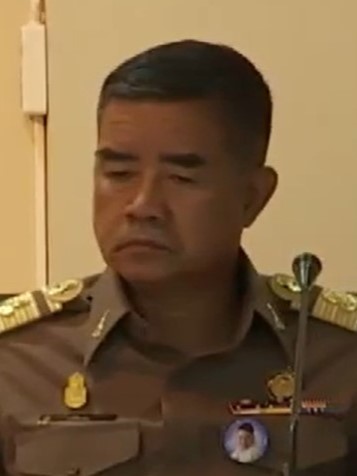
เฉลิมชัย สิทธิสาท

| name = เฉลิมชัย สิทธิสาท
| image = เฉลิมชัย สิทธิสาท.jpg
| imagesize = 200px
| honorific-prefix = พลเอก
| honorific-suffix = มหาปรมาภรณ์ช้างเผือก|ม.ป.ช., มหาวชิรมงกุฎ|ม.ว.ม., ทุติยจุลจอมเกล้า|ท.จ.
| order = องคมนตรี
| term_start = 2 ตุลาคม พ.ศ. 2561()
| monarch = พระบาทสมเด็จพระวชิรเกล้าเจ้าอยู่หัว
| order1 = ผู้บัญชาการทหารบก
| term_start1 = 1 ตุลาคม พ.ศ. 2559
| term_end1 = 30 กันยายน พ.ศ. 2561()
| predecessor1 = ธีรชัย นาควานิช|พล.อ.ธีรชัย นาควานิช
| successor1 = อภิรัชต์ คงสมพงษ์|พล.อ.อภิรัชต์ คงสมพงษ์
| order2 = คณะรักษาความสงบแห่งชาติ|เลขาธิการคณะรักษาความสงบแห่งชาติ
| term_start2 = 1 ตุลาคม พ.ศ. 2559
| term_end2 = 30 กันยายน พ.ศ. 2561()
| predecessor2 = พลเอก​ ธีรชัย นาควานิช
| successor2 = พลเอก อภิรัชต์ คงสมพงษ์
| order3 = สภานิติบัญญัติแห่งชาติ (ประเทศไทย) พ.ศ. 2557|สมาชิกสภานิติบัญญัติแห่งชาติ
| term_start3 = 31 กรกฎาคม พ.ศ. 2557
| term_end3 = 1 ตุลาคม พ.ศ. 2561()
| spouse = เบญจวรรณ สิทธิสาท
| nickname = เจี๊ยบ
| branch = ไฟล์: Royal Thai Army Flag.svg|25px กองทัพบกไทย
| rank = ไฟล์:RTA OF-9 (General).svg|15px พลเอก
| serviceyears = พ.ศ. 2521 - พ.ศ. 2561
พลเอก เฉลิมชัย สิทธิสาท (ชื่อเล่น: เจี๊ยบ หรือ บิ๊กเจี๊ยบ, เกิด 20 ตุลาคม พ.ศ. 2500) องคมนตรี พระราชโองการ ประกาศแต่งตั้งองคมนตรี ราชกิจจานุเบกษา เล่ม ๑๓๕ ตอน ๒๔๔ ง พิเศษ หน้า ๑ ๒ ตุลาคม ๒๕๖๑ ผู้บัญชาการทหารบกคนสุดท้ายในพระบาทสมเด็จพระมหาภูมิพลอดุลยเดชมหาราช บรมนาถบพิตร และผู้บัญชาการทหารบกคนแรกในพระบาทสมเด็จพระวชิรเกล้าเจ้าอยู่หัว
รองประธานกรรมการในคณะกรรมการโครงการอนุรักษ์ช้างป่ารอยต่อ 5 จังหวัด ในภาคตะวันออก อดีตผู้บัญชาการทหารบก คนที่ 40 และอดีตเลขาธิการคณะรักษาความสงบแห่งชาติ เลขาธิการคณะรักษาความสงบแห่งชาติ ตุลาการศาลทหารสูงสุด แต่งตั้งตุลาการศาลทหารสูงสุด อดีตสมาชิกสภานิติบัญญัติแห่งชาติ และอดีตผู้อำนวยการกองอำนวยการร่วมรักษาความสงบเรียบร้อย แต่งตั้งสมาชิกสภานิติบัญญัติแห่งชาติ
กรรมการในคณะกรรมการต่อต้านการทุจริตแห่งชาติ ตามคำสั่งคณะรักษาความสงบแห่งชาติ ที่ 6/2559 คำสั่งคณะรักษาความสงบแห่งชาติ ที่ 6/2559กรรมการในคณะกรรมการบริหารการพัฒนาระเบียงเศรษฐกิจพิเศษภาคตะวันออก
กรรมการในคณะกรรมการนโยบายการบริหารจัดการการทำงานของคนต่างด้าว กรรมการในคณะกรรมการนโยบายการบริหารจัดการการทำงานของคนต่างด้าว
กรรมการในคณะกรรมการเพื่อเตรียมการเพื่อสร้างความสามัคคีปรองดอง รัฐบาล พล.อ.ประยุทธ์ จันทร์โอชา รองประธานกรรมการใน คณะกรรมการโครงการราชทัณฑ์ปันสุข ทำความ ดี ด้วยหัวใจ กรรมการในคณะกรรมการเพื่อเตรียมการเพื่อสร้างความสามัคคีปรองดอง คณะกรรมการโครงการราชทัณฑ์ปันสุข ทำความ ดี ด้วยหัวใจ
กรรมการในคณะกรรมการยุทธศาสตร์ชาติ กรรมการในคณะกรรมการยุทธศาสตร์ชาติ กรรมการ ธนาคารทหารไทย ราชองครักษ์เวร ราชองครักษ์เวรกรรมการ ในคณะกรรมการจัดกิจกรรมเฉลิมฉลองครบรอบ 100 ปี การประกาศใช้ธงไตรรงค์เป็นธงชาติไทย ตามคำสั่งสำนักนายกรัฐมนตรีที่ 210/2559 กรรมการในคณะกรรมการเตรียมการด้านการรักษาความมั่นคงปลอดภัยไซเบอร์แห่งชาติ กรรมการในคณะกรรมการเตรียมการด้านการรักษาความมั่นคงปลอดภัยไซเบอร์แห่งชาติ
คณะกรรมการยุทธศาสตร์ชาติ กรรมการบริหาร มูลนิธิราชประชานุเคราะห์ ในพระบรมราชูปถัมภ์ คณะกรรมการยุทธศาสตร์ชาติ กรรมการบริหาร มูลนิธิราชประชานุเคราะห์ ในพระบรมราชูปถัมภ์และ
กรรมการในคณะกรรมการมูลนิธิโรงพยาบาลสมเด็จพระยุพราช กรรมการในคณะกรรมการมูลนิธิโรงพยาบาลสมเด็จพระยุพราช
อดีตรองเลขาธิการคณะรักษาความสงบแห่งชาติ
== ประวัติ ==
เป็นบุตรของพ.ท.บุญโถม กับ นางจงจิตต์ สิทธิสาท มีพี่น้อง 3 คน คือ
* พล.อ.เฉลิมชัย สิทธิสาท
* นายไตรรัตน์ สิทธิสาท
* นางสาวฐปนีย์ สิทธิสาท
ชีวิตครอบครัวสมรสกับ นางเบญจวรรณ สิทธิสาท มีบุตร 2 คน คือ
* นางสาวพาฝัน สิทธิสาท
* นายป้องชาติ สิทธิสาท
== การทำงาน ==
ในวันที่ 3 ตุลาคม 2559 เขาได้ประกาศสงครามกับกลุ่มแนวร่วมประชาธิปไตยต่อต้านเผด็จการแห่งชาติ ที่เคลื่อนไหวผ่านเว็บไซด์เฟซบุ๊กและยูทูบ รวมถึงเครือข่ายสังคมออนไลน์ โดยกลุ่มดังกล่าวพำนักอยู่ต่างประเทศ จับสัญญาณแรง“บิ๊กเจี๊ยบ” ฮึ่ม "แดงไอที" อย่าเดินเกมป่วน
ในวันที่ 14 ตุลาคม 2559 เขาได้ออกคำสั่งให้กองกำลังรักษาความสงบเรียบร้อยทุกกองทัพภาคทั่วประเทศ เพิ่มระดับการรักษาความปลอดภัยขั้นสูงสุด ผบ.ทบ. ยกระดับรักษาความปลอดภัยทั่วประเทศ
ในวันที่ 20 ตุลาคม 2559 พลเอก ประยุทธ์ จันทร์โอชา แต่งตั้งเขาเป็นผู้อำนวยการกองอำนวยการร่วมรักษาความสงบเรียบร้อย ในวันที่ 2 ตุลาคม พ.ศ. 2561 พล.อ.เฉลิมชัย สิทธิสาท ได้ตำแหน่งเป็นองคมนตรี
== การศึกษา ==
โรงเรียนเบญจมราชรังสฤษฎิ์, โรงเรียนเตรียมทหาร รุ่นที่ 16 และโรงเรียนนายร้อยพระจุลจอมเกล้า รุ่นที่ 27 รุ่นเดียวกับ กัมปนาท รุดดิษฐ์|พลเอก กัมปนาท รุดดิษฐ์ องคมนตรี อดีตผู้ช่วยผู้บัญชาการทหารบก , ธวัช สุกปลั่ง|พลเอก ธวัช สุกปลั่ง อดีตแม่ทัพภาคที่ 2 และภัทรพล รักษนคร|พลโท ภัทรพล รักษนคร อดีตผู้ทรงคุณวุฒิพิเศษกองทัพบก
== การรับราชการ ==
* พ.ศ. 2552 เสนาธิการหน่วยบัญชาการสงครามพิเศษ ประกาศสำนักนายกรัฐมนตรี เรื่อง ให้นายทหารรับราชการ เล่ม ๑๒๖ ตอน พิเศษ ๙๗ ง ราชกิจจานุเบกษา ๙ กรกฎาคม พ.ศ. ๒๕๕๒
* พ.ศ. 2552 ผู้บัญชาการกองพลรบพิเศษที่ 1 ประกาศสำนักนายกรัฐมนตรี เรื่อง ให้นายทหารรับราชการ เล่ม ๑๒๖ ตอน พิเศษ ๑๕๙ ง ราชกิจจานุเบกษา ๓๐ ตุลาคม พ.ศ. ๒๕๕๒
* พ.ศ. 2554 รองผู้บัญชาการหน่วยบัญชาการสงครามพิเศษ ประกาศสำนักนายกรัฐมนตรี เรื่อง ให้นายทหารรับราชการ เล่ม ๑๒๘ ตอน พิเศษ ๑๑๕ ง ราชกิจจานุเบกษา ๑ ตุลาคม พ.ศ. ๒๕๕๔
* พ.ศ. 2556 ผู้บัญชาการหน่วยบัญชาการสงครามพิเศษ ประกาศสำนักนายกรัฐมนตรี เรื่อง ให้นายทหารรับราชการ เล่ม ๑๓๐ ตอน พิเศษ ๓๙ ง ราชกิจจานุเบกษา ๒๖ มีนาคม พ.ศ. ๒๕๕๖
* พ.ศ. 2558 ผู้ช่วยผู้บัญชาการทหารบก ประกาศสำนักนายกรัฐมนตรี เรื่อง ให้นายทหารรับราชการ เล่ม ๑๓๒ ตอน พิเศษ ๑๙๘ ง ราชกิจจานุเบกษา ๒๘ สิงหาคม พ.ศ. ๒๕๕๘
* พ.ศ. 2559 ผู้บัญชาการทหารบก ประกาศสำนักนายกรัฐมนตรี เรื่อง ให้นายทหารรับราชการ ราชกิจจานุเบกษา เล่ม 133 ตอน 203 ง พิเศษ หน้า 1 9 กันยายน พ.ศ. 2559
== เครื่องราชอิสริยาภรณ์ ==
พลเอก เฉลิมชัย สิทธิสาท ได้รับพระราชทานเครื่องราชอิสริยาภรณ์ทั้งไทยและต่างประเทศ ดังนี้
=== เครื่องราชอิสริยาภรณ์ไทย ===
ราชกิจจานุเบกษา, ประกาศสำนักนายกรัฐมนตรี เรื่อง พระราชทานเครื่องราชอิสริยาภรณ์เป็นกรณีพิเศษ, เล่ม ๑๓๓ ตอนที่ ๔๕ ข หน้า ๑, ๒๐ ธันวาคม ๒๕๕๙
ราชกิจจานุเบกษา, ประกาศสำนักนายกรัฐมนตรี เรื่อง พระราชทานเครื่องราชอิสริยาภรณ์อันเป็นที่เชิดชูยิ่งช้างเผือกและเครื่องราชอิสริยาภรณ์อันมีเกียรติยศยิ่งมงกุฎไทย ประจำปี ๒๕๕๖, เล่ม ๑๓๐ ตอนที่ ๓๐ ข หน้า ๑๔, ๖ ธันวาคม ๒๕๕๖
ราชกิจจานุเบกษา, พระบรมราชโองการ ประกาศ พระราชทานเครื่องราชอิสริยาภรณ์จุลจอมเกล้า และเหรียญรัตนาภรณ์, เล่ม ๑๔๑ ตอนที่ ๓๒ ข หน้า ๓, ๑๖ มิถุนายน ๒๕๖๗
ราชกิจจานุเบกษา, แจ้งความสำนักนายกรัฐมนตรี เรื่อง พระราชทานเหรียญพิทักษ์เสรีชน, เล่ม ๑๐๑ ตอนที่ ๑๘๕ ง ฉบับพิเศษ หน้า ๕, ๑๔ ธันวาคม ๒๕๒๗
ราชกิจจานุเบกษา, ประกาศสำนักนายกรัฐมนตรี เรื่อง พระราชทานเหรียญราชการชายแดน, เล่ม ๑๐๓ ตอนที่ ๑๐๕ ง ฉบับพิเศษ หน้า ๗, ๒๓ มิถุนายน ๒๕๒๙
ราชกิจจานุเบกษา, ประกาศสำนักนายกรัฐมนตรี เรื่อง พระราชทานเหรียญจักรมาลาและเหรียญจักรพรรดิมาลา, เล่ม ๑๑๒ ตอนที่ ๕ ข หน้า ๑๙, ๒๘ เมษายน ๒๕๓๘
ราชกิจจานุเบกษา, พระบรมราชโองการ ประกาศ เรื่อง พระราชทานเครื่องราชอิสริยาภรณ์จุลจอมเกล้า ฝ่ายหน้า เครื่องราชอิสริยาภรณ์อันเป็นที่เชิดชูยิ่งช้างเผือก และเหรียญรัตนาภรณ์, เล่ม ๑๓๖ ตอนที่ ๔๖ ข หน้า ๒, ๑๖ สิงหาคม ๒๕๖๒
=== เครื่องราชอิสริยาภรณ์ต่างประเทศ ===
* :
** พ.ศ. 2561 – ไฟล์:Pingat Jasa Gemilang (Tentera) ribbon.svg|80px เหรียญปิงกัต จาซา เกมิลัง (เท็นเทรา)Ministry of Defence Singapore. Royal Thai Army Chief Receives Prestigious Military Award. เมื่อ 22 กุมภาพันธ์ 2561.
* :
** พ.ศ. 2561 – ไฟล์:US Legion of Merit Commander ribbon.png|80px ลีเจียนออฟเมอริต ชั้นผู้บังคับบัญชา AGO 2018-30 — FOREIGN INDIVIDUAL AWARDS
== อ้างอิง ==
หมวดหมู่:องคมนตรีในรัชกาลที่ 10
หมวดหมู่:ทหารบกชาวไทย
หมวดหมู่:นักการเมืองไทย
หมวดหมู่:ผู้บัญชาการทหารบกของกองทัพไทย
หมวดหมู่:สมาชิกคณะรักษาความสงบแห่งชาติ
หมวดหมู่:สมาชิกสภานิติบัญญัติแห่งชาติ
หมวดหมู่:บุคคลจากโรงเรียนเบญจมราชรังสฤษฎิ์
หมวดหมู่:บุคคลจากโรงเรียนเตรียมทหาร
หมวดหมู่:บุคคลจากโรงเรียนนายร้อยพระจุลจอมเกล้า
หมวดหมู่:ผู้ได้รับเครื่องราชอิสริยาภรณ์ ม.ป.ช.
หมวดหมู่:ผู้ได้รับเครื่องราชอิสริยาภรณ์ ม.ว.ม.
หมวดหมู่:ผู้ได้รับเหรียญจักรมาลา
หมวดหมู่:ราชองครักษ์เวร
หมวดหมู่:ประธานสโมสรฟุตบอลในประเทศไทย
หมวดหมู่:สโมสรฟุตบอลอาร์มี่ ยูไนเต็ด